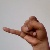
The image shows a hand gesture representing the letter 'J' in Indian Sign Language.